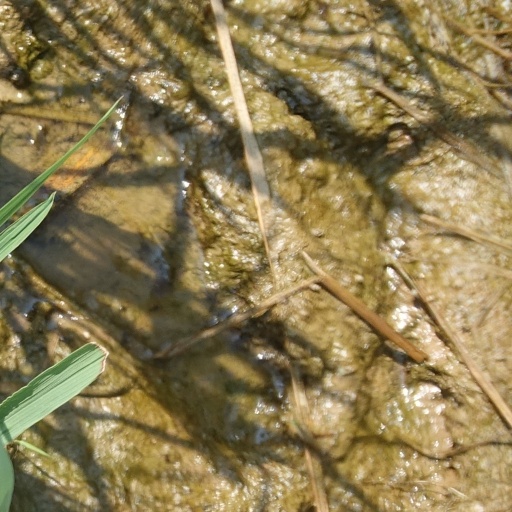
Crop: rice